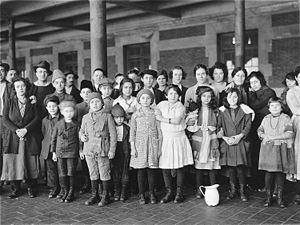
L'immigration est un phénomène démographique qui a généré d'importantes augmentations de population et changements culturels au cours de l'histoire des États-Unis. Les immigrants sont arrivés à raison de plus d'un million par an durant la première décennie du XXᵉ siècle et d'environ un million par an au cours de la dernière décennie. L'immigration a été considérablement réduite de 1915 à 1965, en partie du fait de la dépression de la fin des années 1920 et 1930 et sous l'effet de diverses mesures restrictives. Les immigrants d'aujourd'hui viennent de pays autres que ceux du début du siècle et s'éparpillent dans un plus grand nombre de centres urbains. Leur arrivée soulève toutefois en ce début de siècle certaines des mêmes questions qu'au début du précédent.